John Barnard (composer)

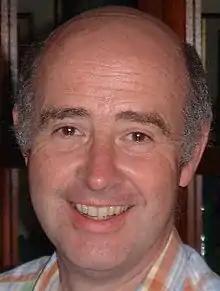

John Barnard (born 20 April 1948) is a Fellow of the Royal College of Organists (FRCO), an Associate of the Royal School of Church Music (ARSCM) and an active developer of church music as a composer, arranger, choir director, and organist in North West London, England.